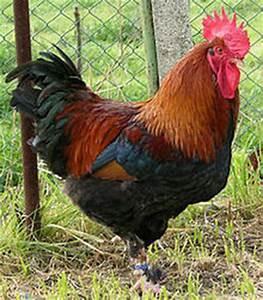
chicken